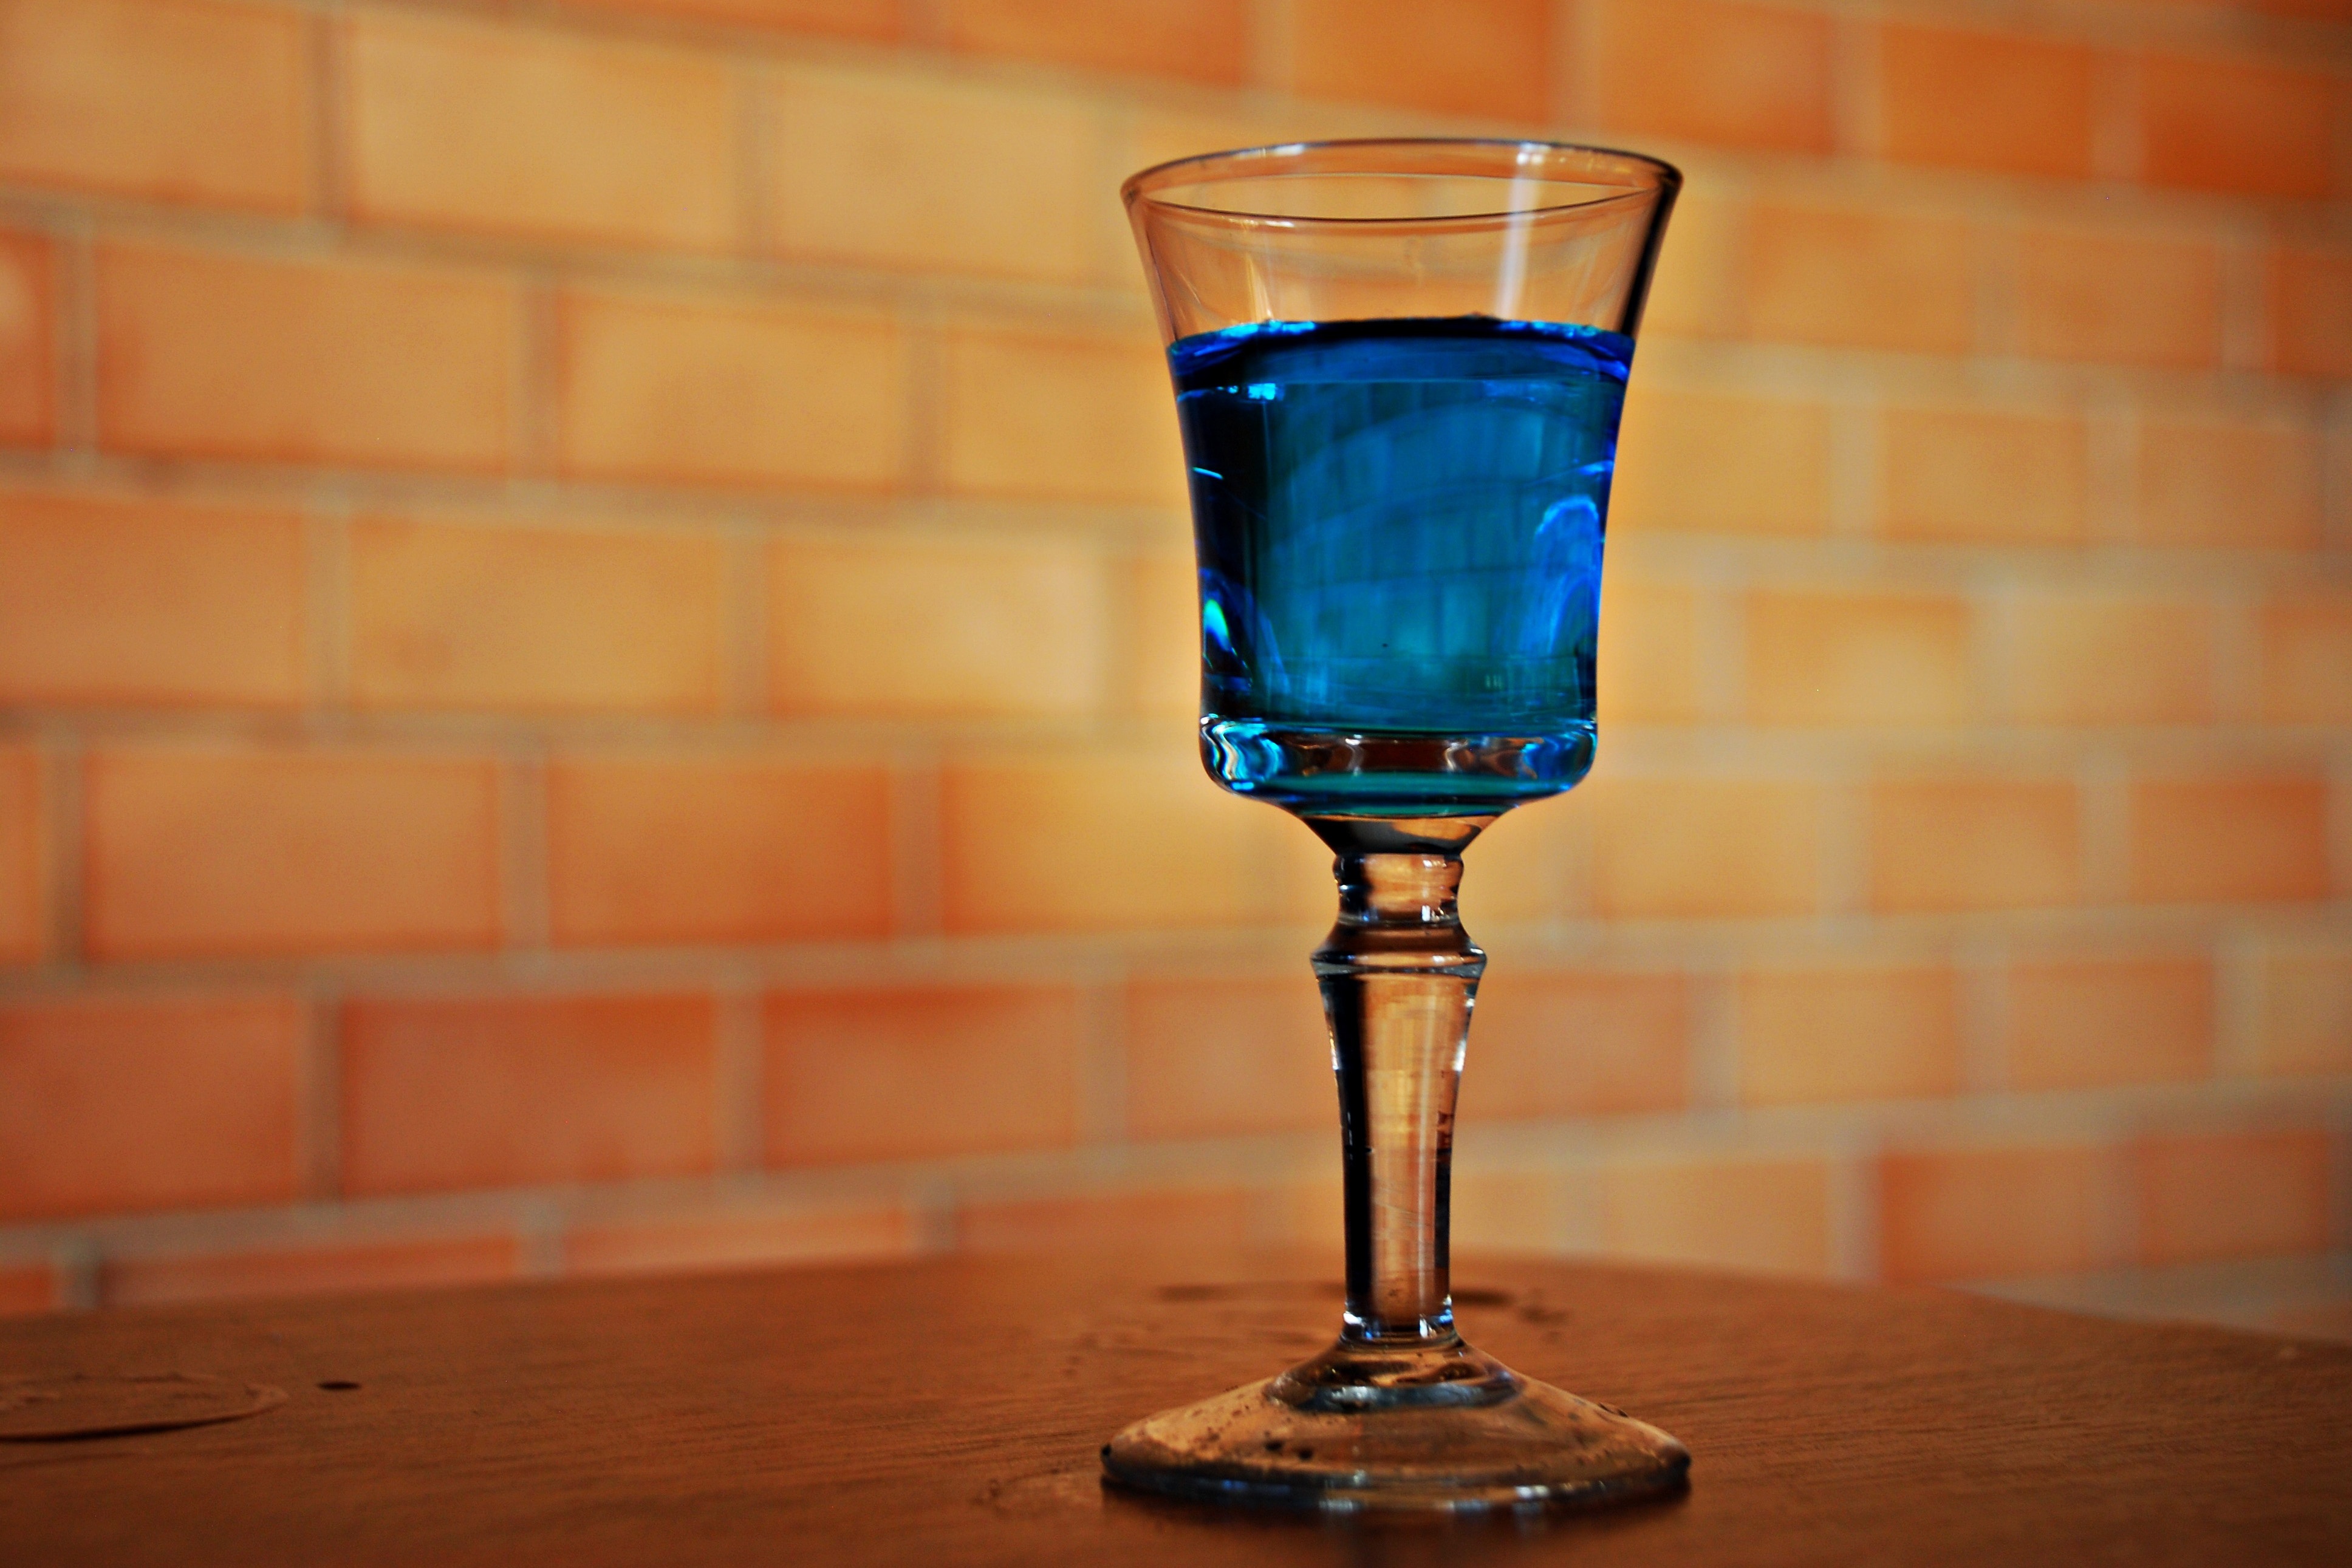
blue, glass, drink, drinkware, cobalt blue, stemware, champagne stemware, Transparent material, alcoholic beverage, liqueur, still life photography, wine glass, distilled beverage, tableware, liquid, alcohol, barware, electric blue, cocktail, wine cocktail